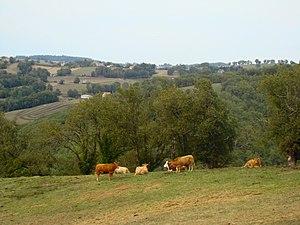
Troupeau au lieu-dit ""La Baute"""
Le Veau d'Aveyron & du Ségala est une marque commerciale déposée enregistrée comme Indication géographique protégée concernant de la viande de veau et de jeune bovin issue de l'industrie agroalimentaire alimentée par des élevages bovins du Ségala, une zone géologique au sud ouest du département français de l'Aveyron et du nord-est de celui du Tarn. Cette marque est également enregistrée comme Label Rouge.